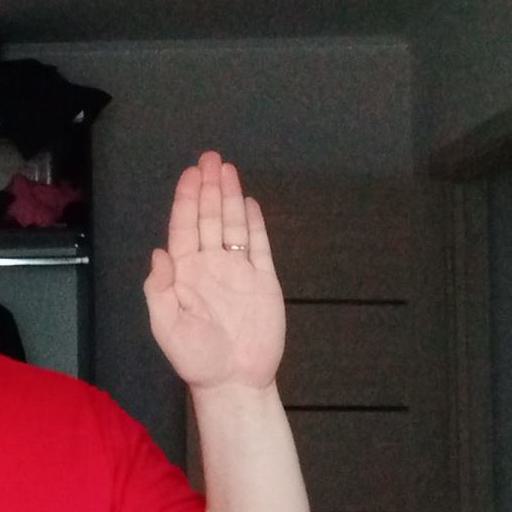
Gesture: stop